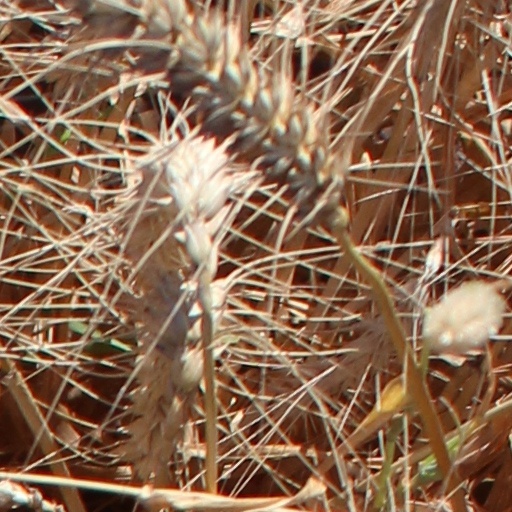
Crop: wheat